Wipeout Pure

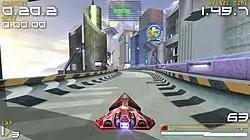
From left to right clockwise, the interface displays lap time, current weapon, speedometer, shield strength and number of laps.

"Wipeout Pure" is a racing game which is set in the year 2197, exactly 100 years after the events of "Wipeout 2097", and revolves around players competing in the FX300 anti-gravity racing league. Players control anti-gravity ships which are owned by racing corporations (effectively referred to as 'teams' in-game). There are a total of eight teams featured in the game, with one ship available for each. Every ship has different characteristics, for example each ship has variations in handling, thrust, maximum speed and shield strength. Each craft is equipped with an energy shield which absorbs damage sustained during a race; energy is lost whenever the player's ship collides or is hit by weapon fire. If the shield runs out, the player's ship will explode and is consequently eliminated from the race. However, the player may replenish energy by absorbing weapon pick-ups.